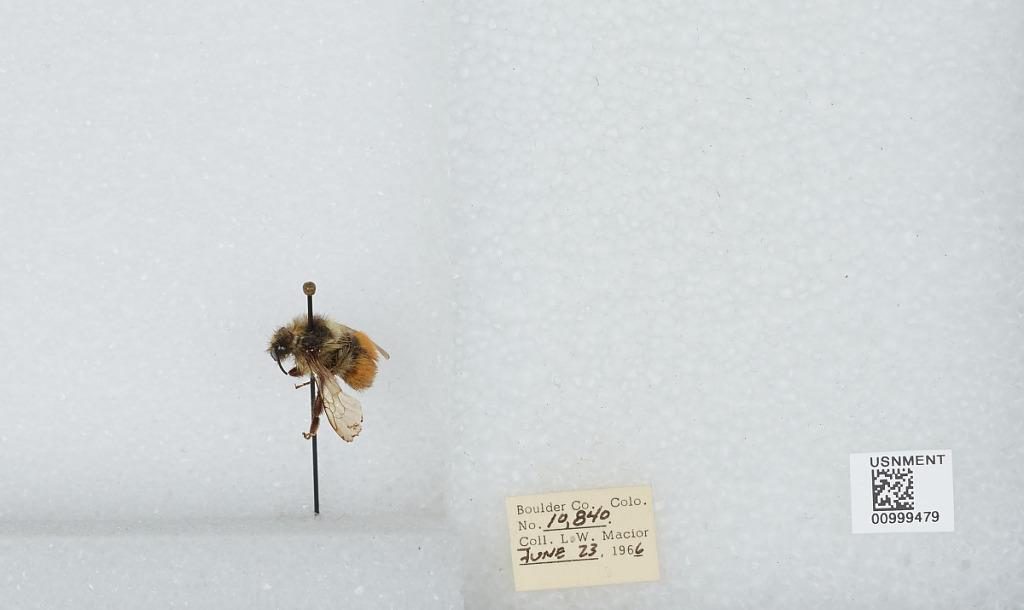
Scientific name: Bombus (Pyrobombus) melanopygus Nylander
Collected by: L. Macior
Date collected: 1966-6-23
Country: United States
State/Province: Colorado
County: Boulder
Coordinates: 40.015, -105.27